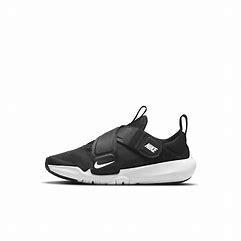
Brand: Nike
Model: Flex Advance